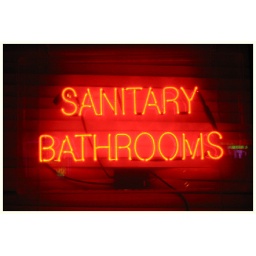
In the window of a pizza place located in Chicago